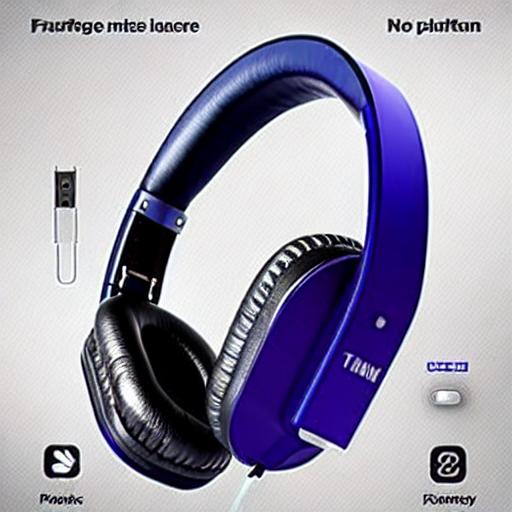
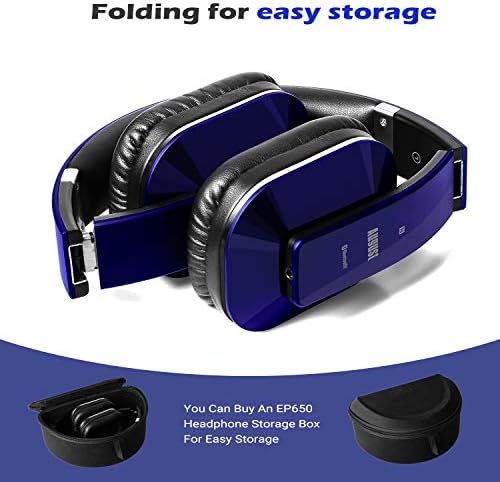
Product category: headphones
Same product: no